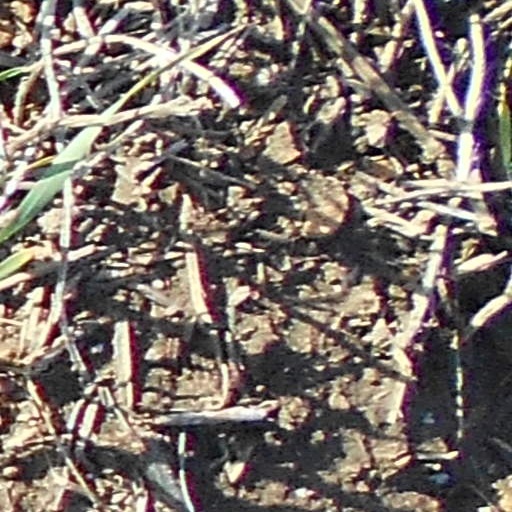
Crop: wheat